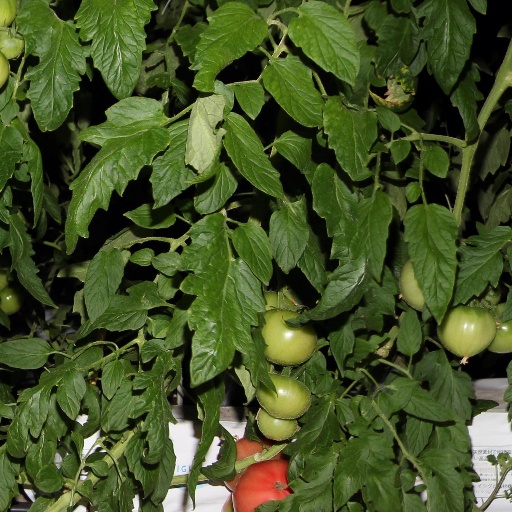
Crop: tomato